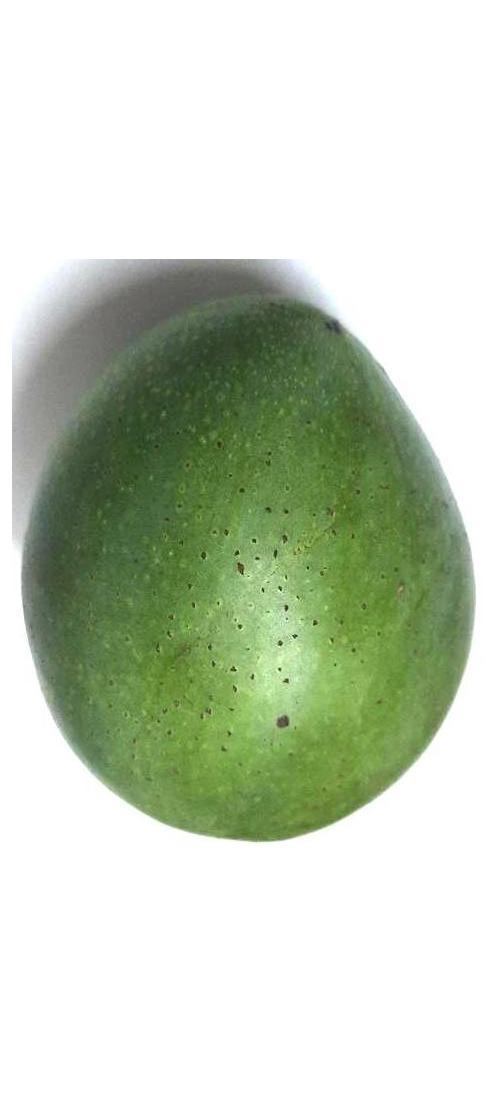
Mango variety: Ashshina Zhinuk